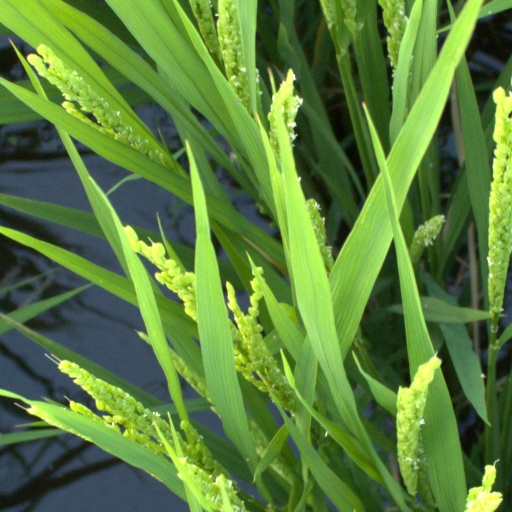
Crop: rice